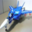
Label: airplane